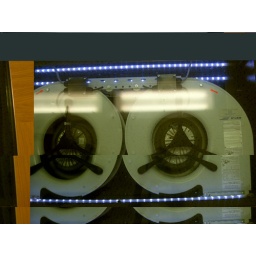
Phase Changing Material Technology under the glass floor windows in the conference room